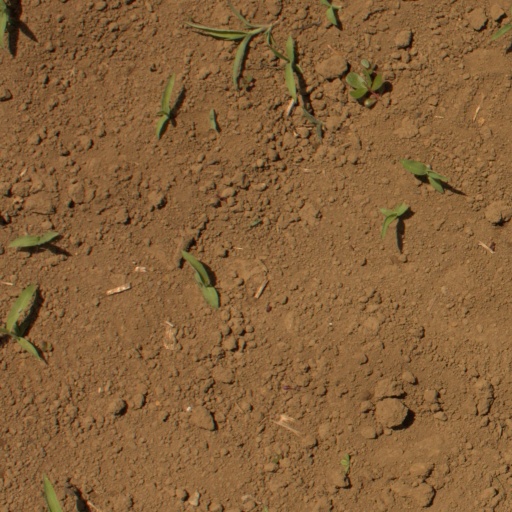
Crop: Jerusalem artichoke